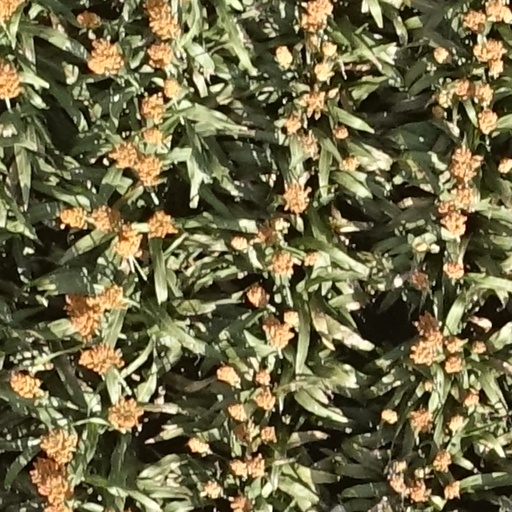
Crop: sorghum